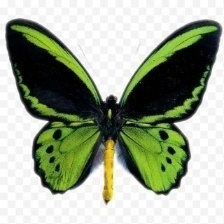
Species: CAIRNS BIRDWING